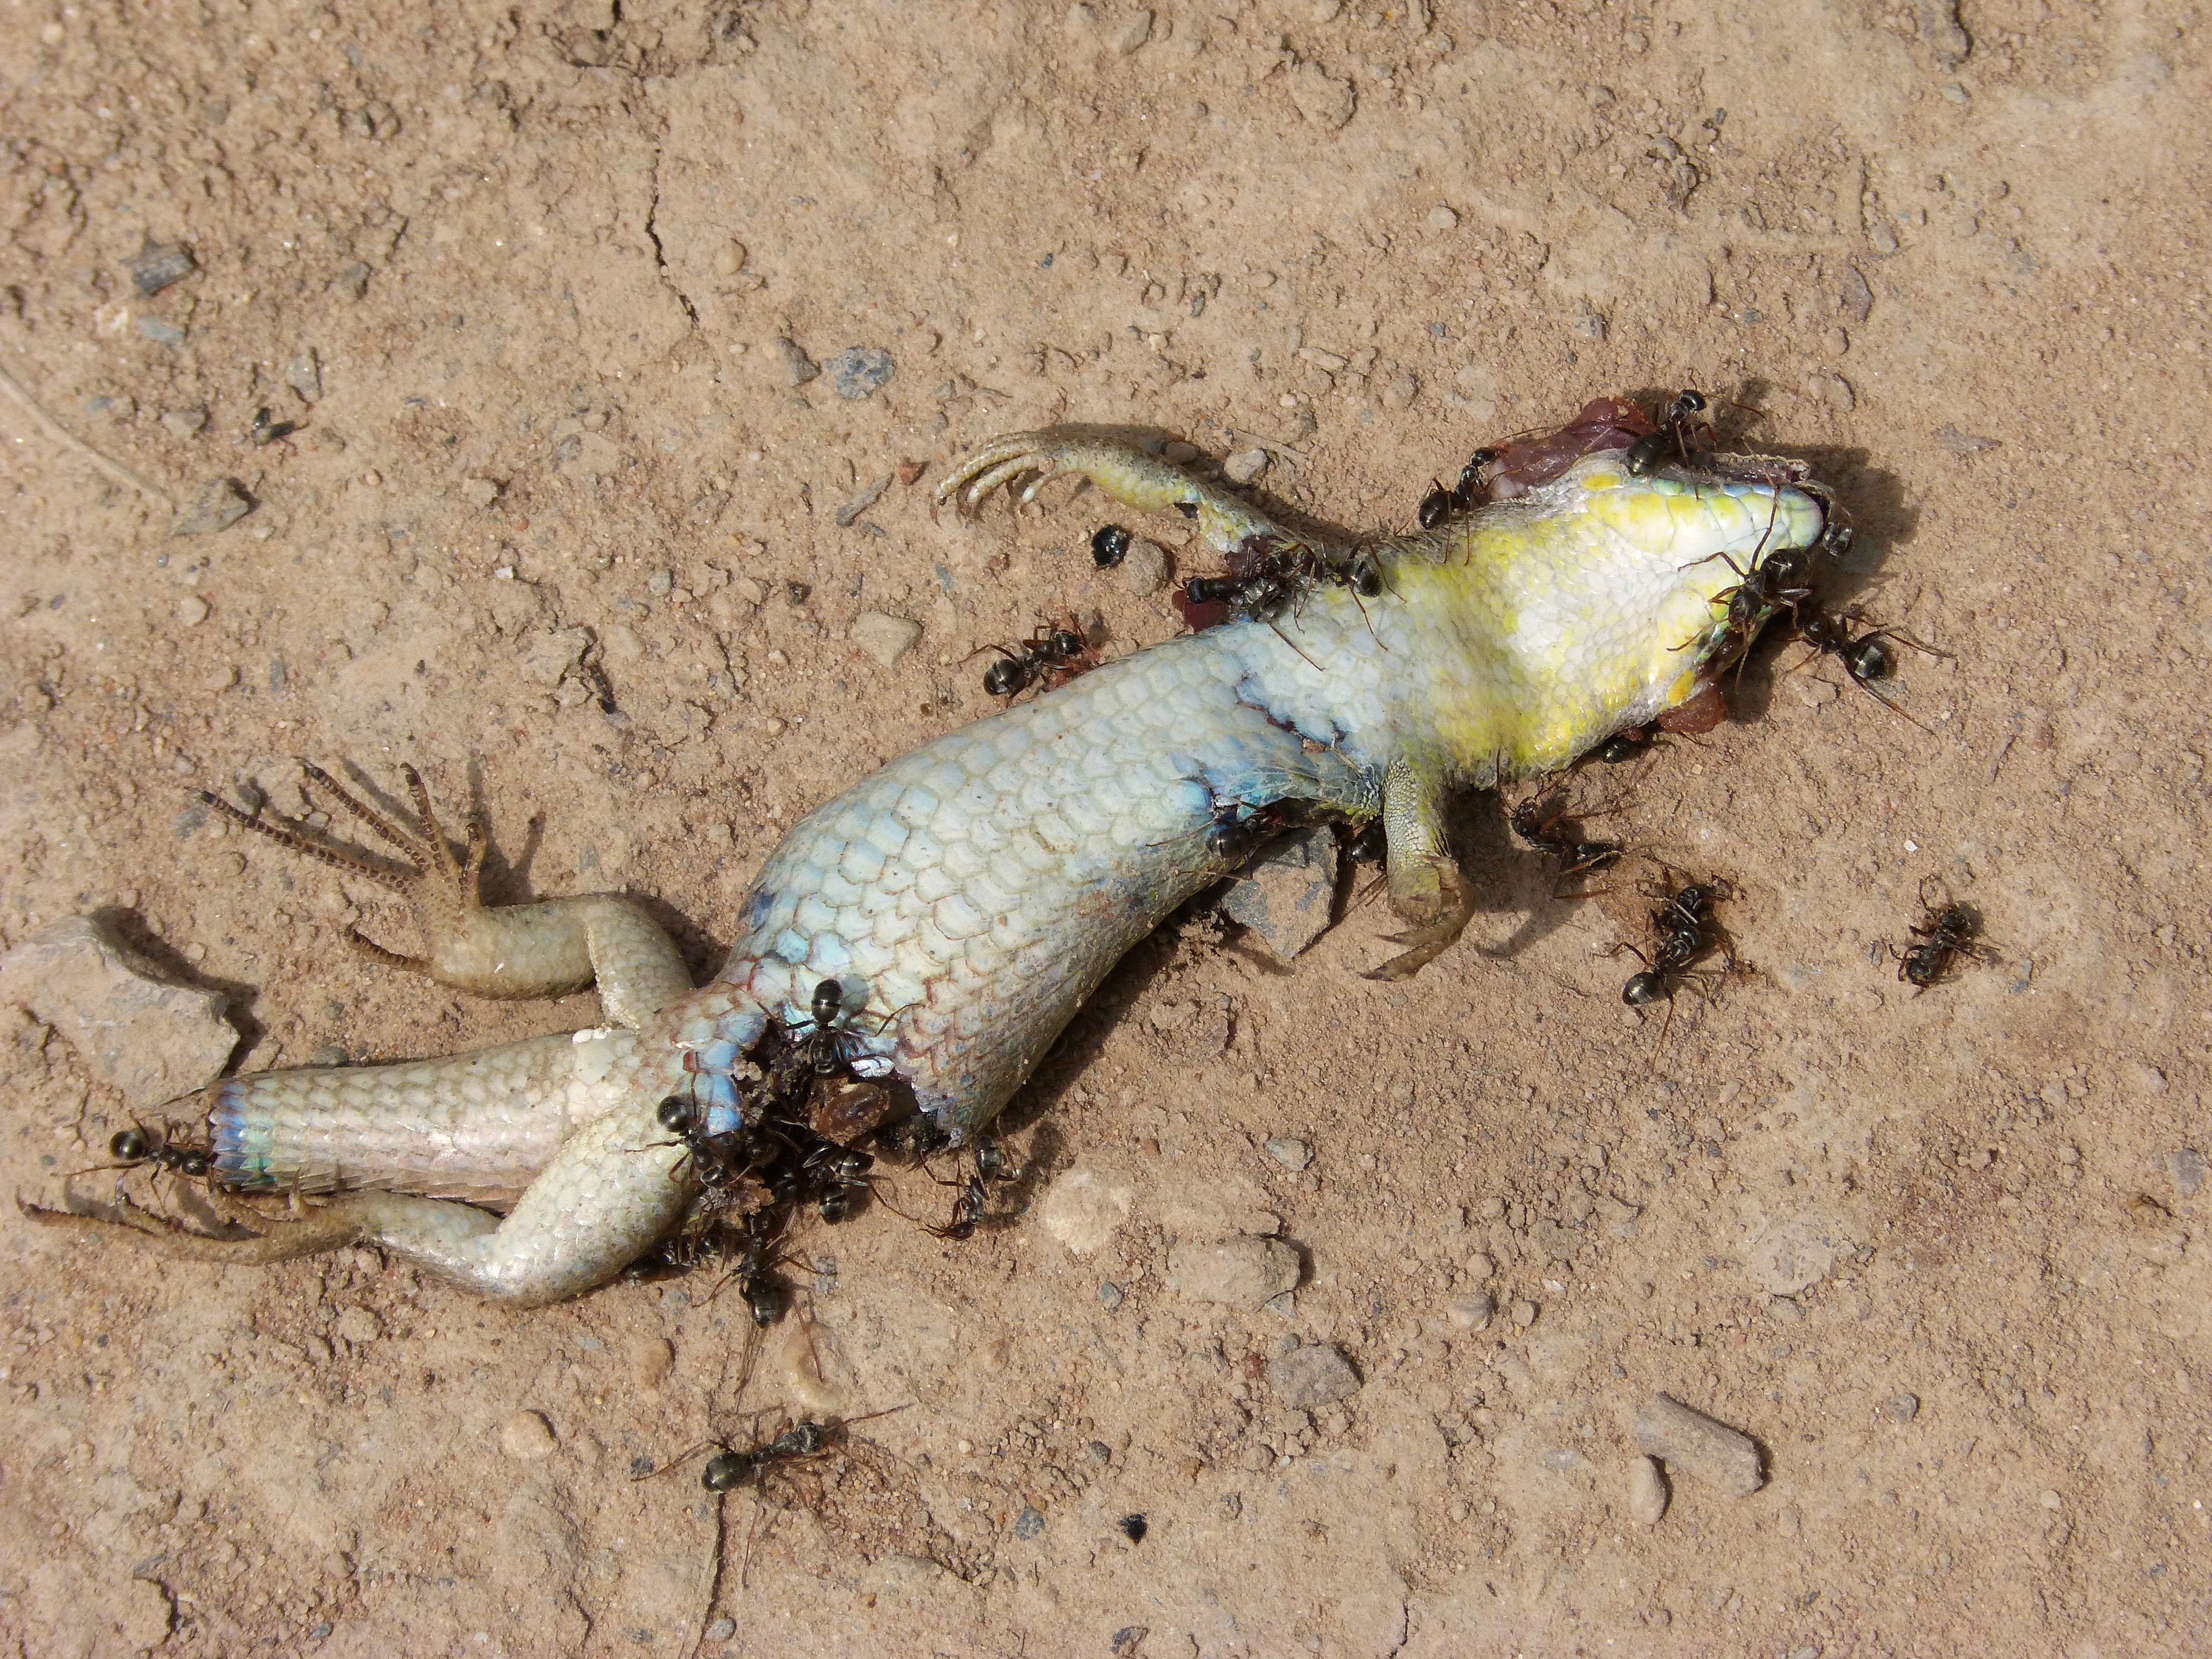
wildlife, reptile, amphibian, dead, fauna, lizard, gecko, vertebrate, dragon, decomposition, recycling, ants, food chain, life cycle, scaled reptile, lacertidae, lissotriton